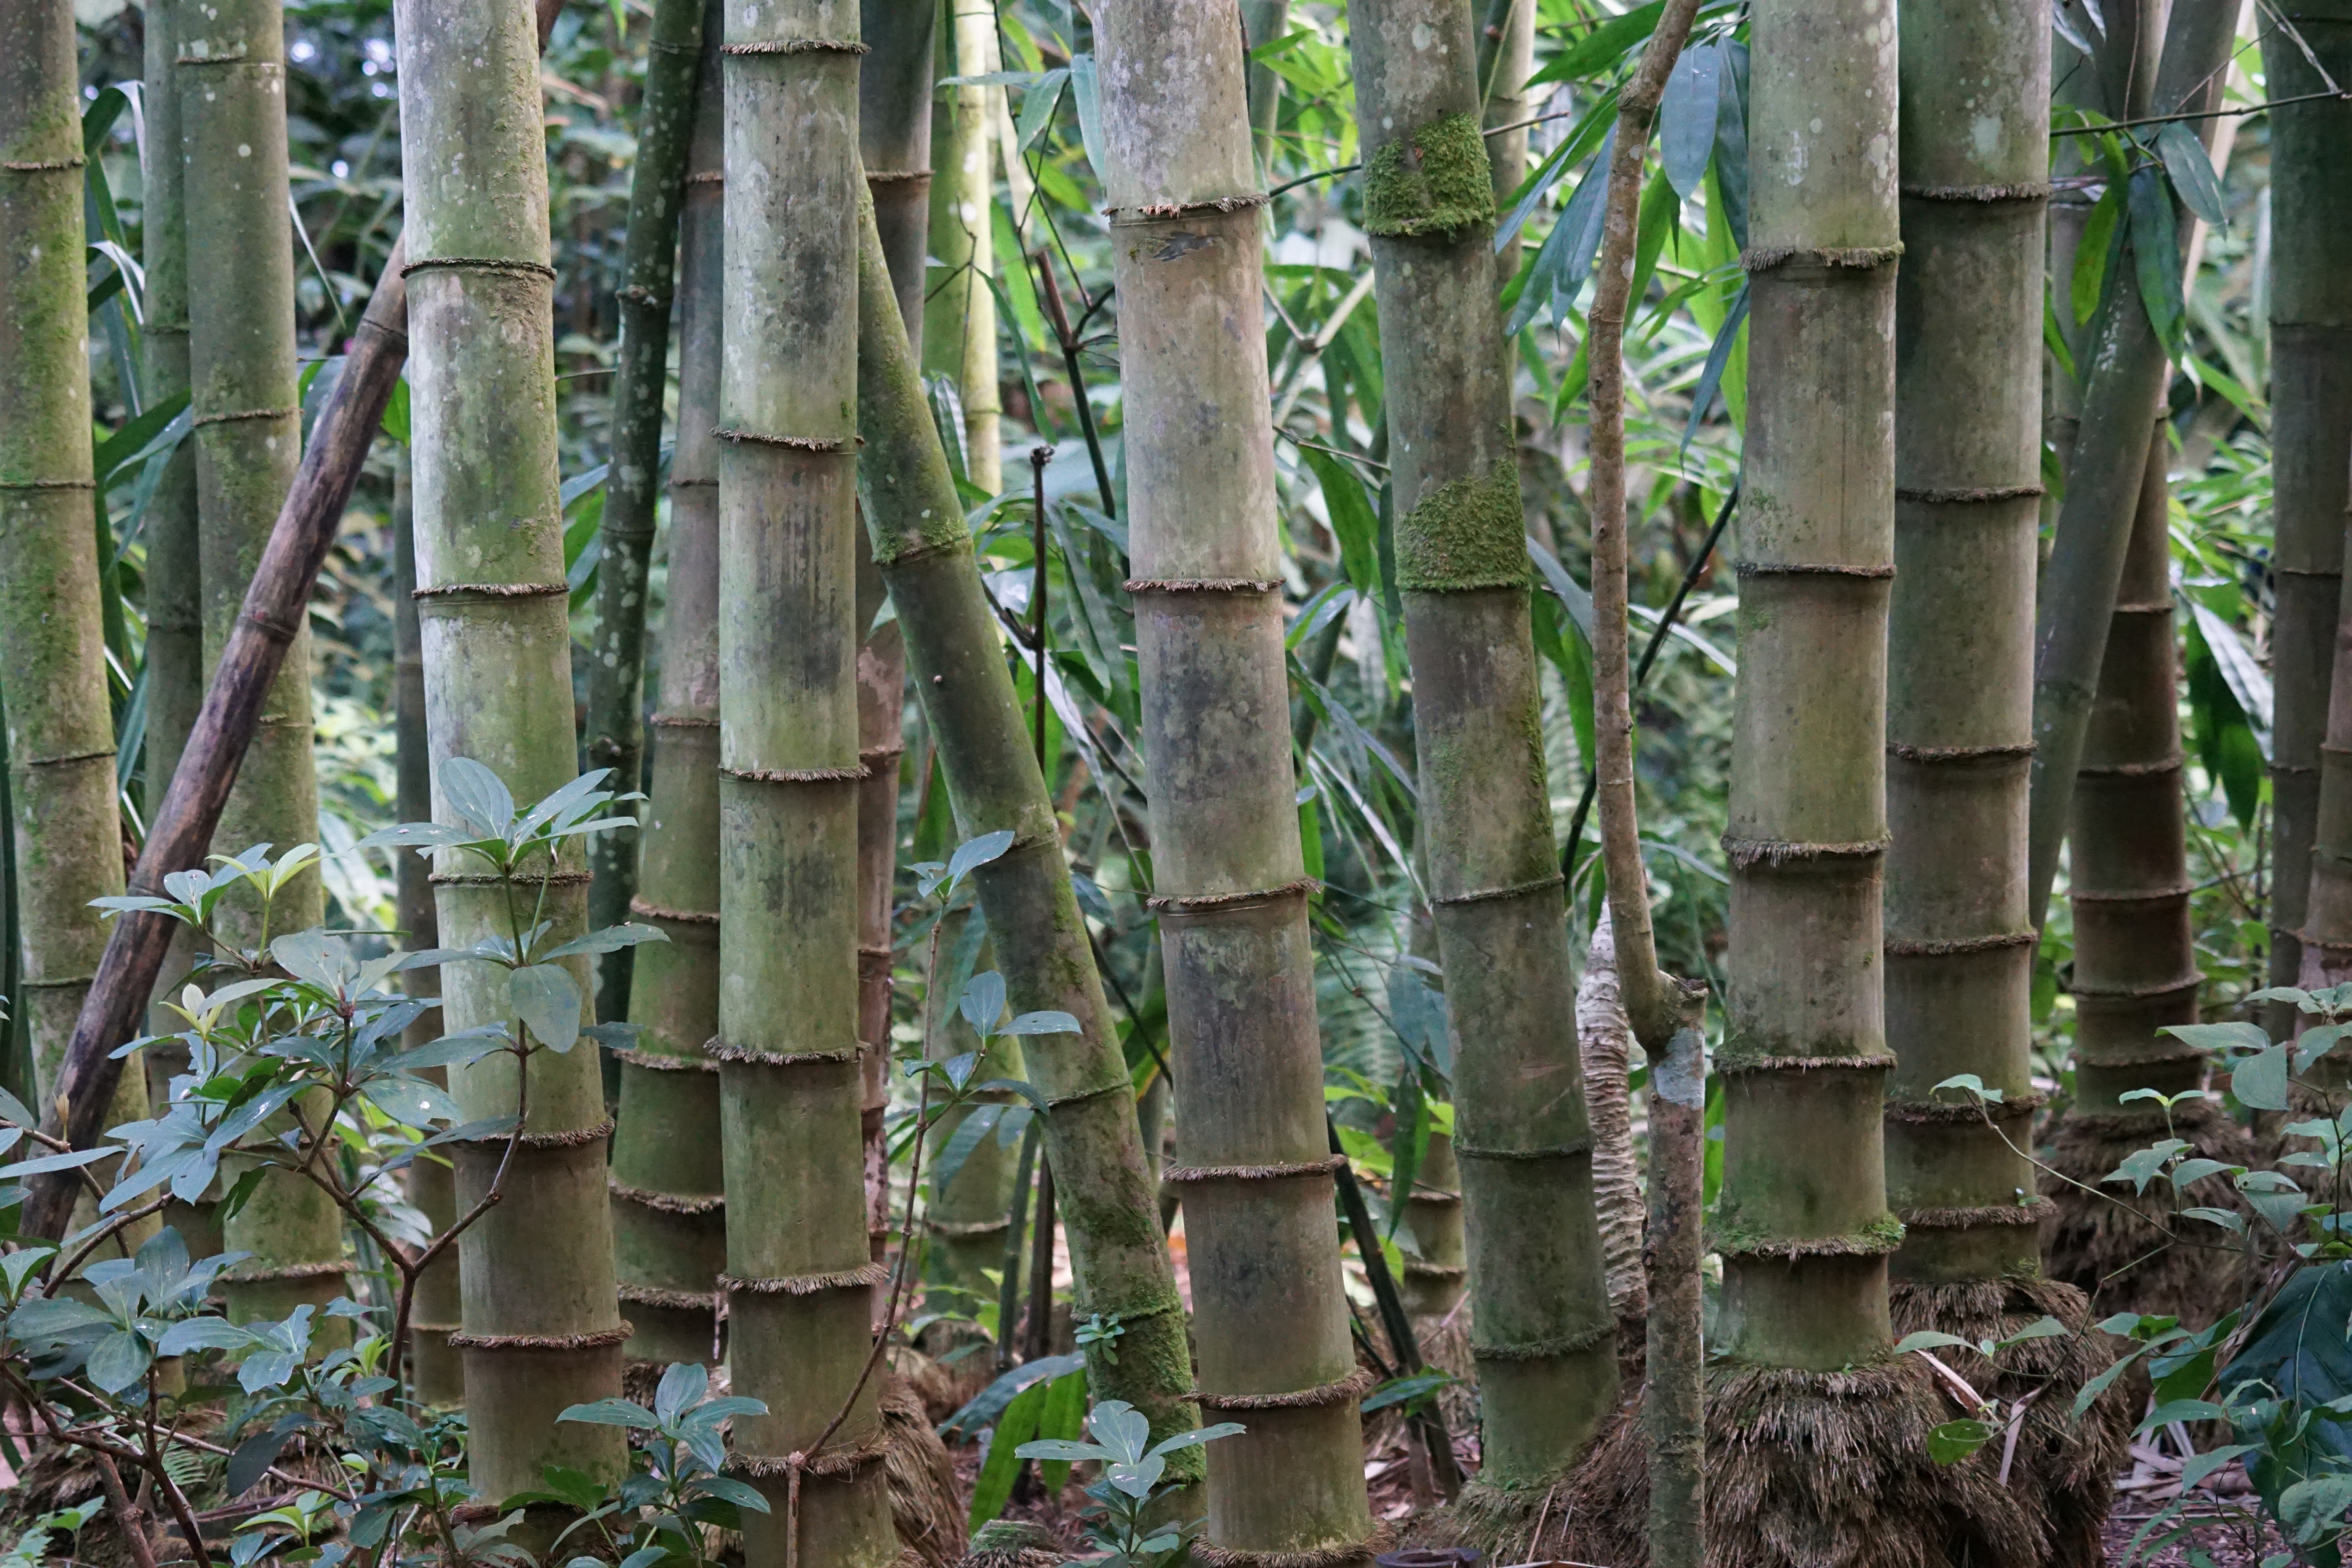
tree, forest, branch, plant, wood, trunk, green, jungle, botany, woodland, habitat, bamboo, ecosystem, rhizome, bamboo stick, bambusoideae, sweet grass, natural environment, plant stem, woody plant